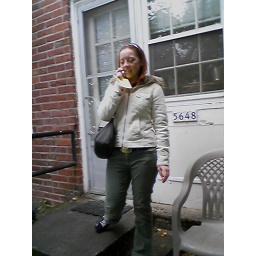
Jill in white on phone